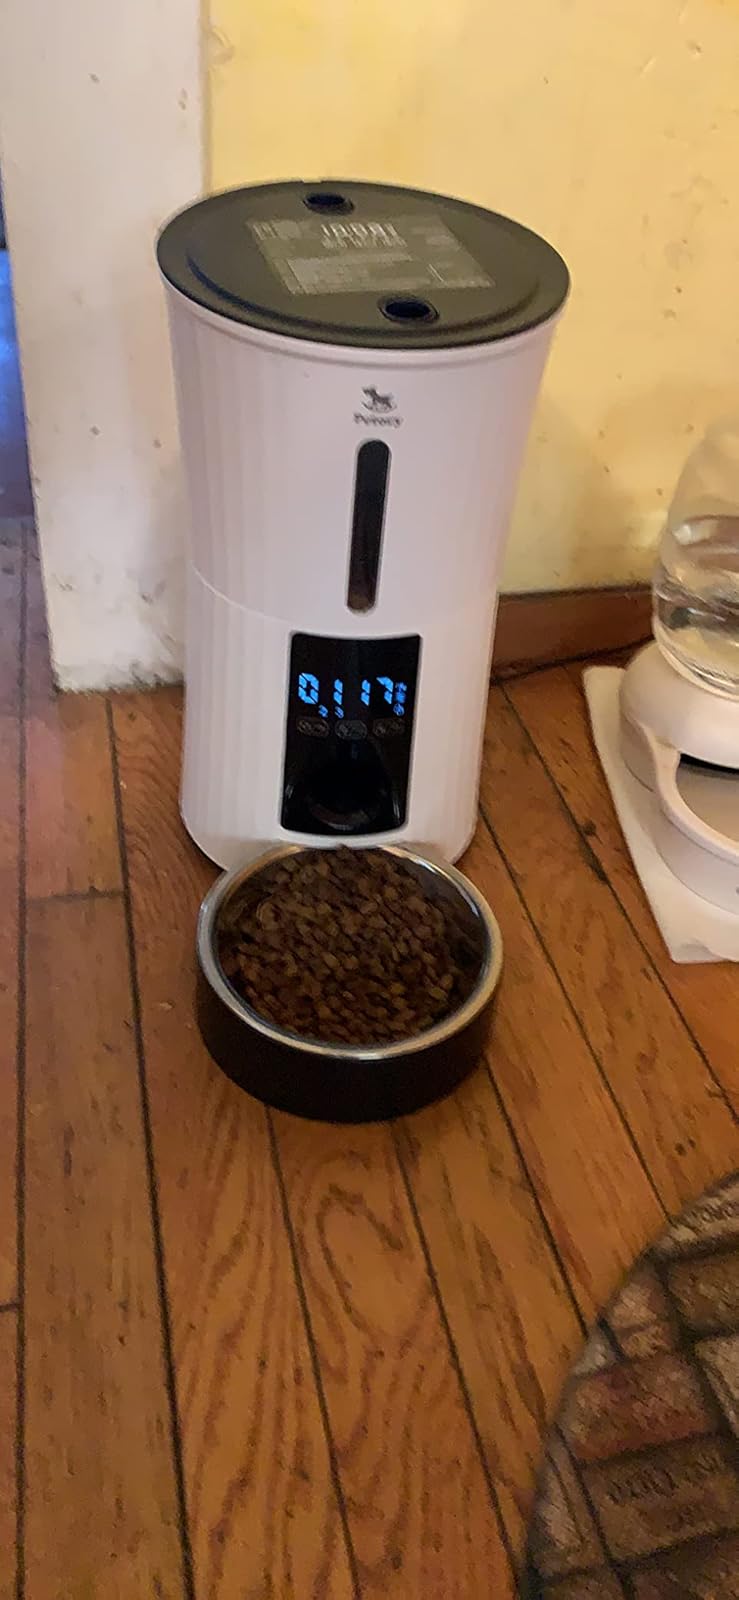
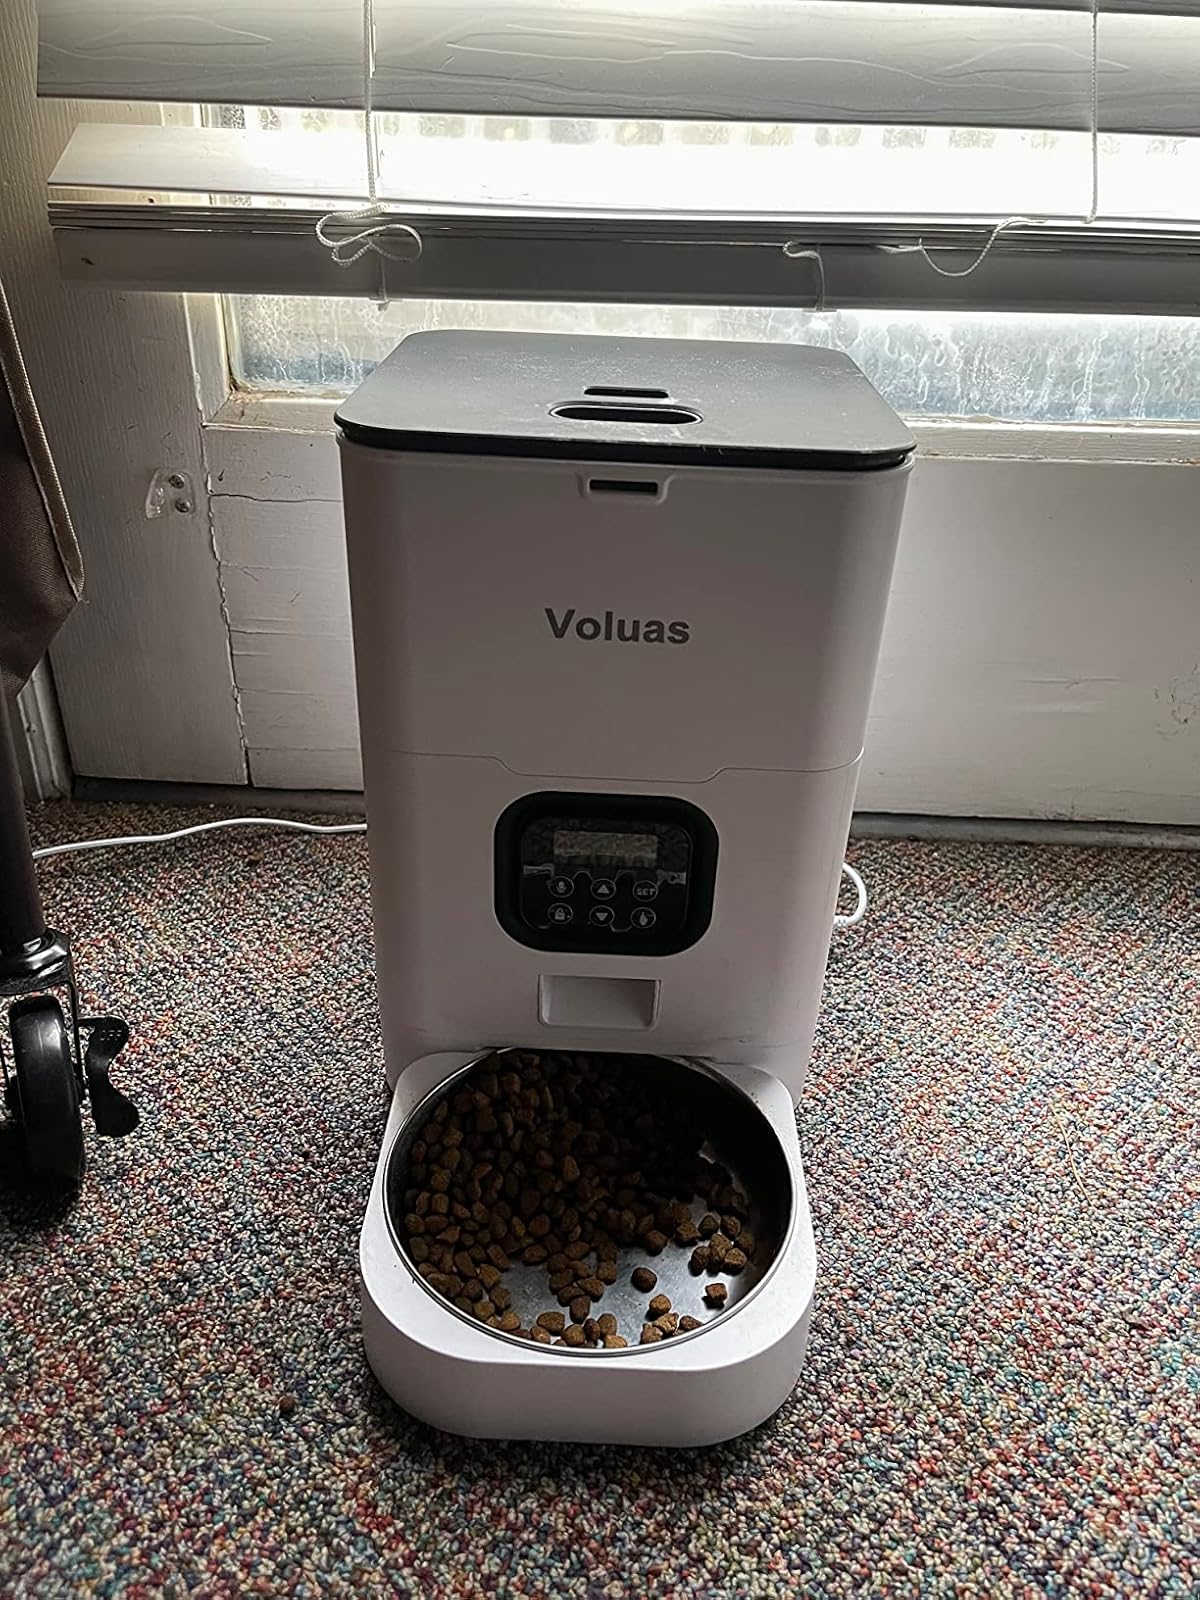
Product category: items_feeder
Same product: no